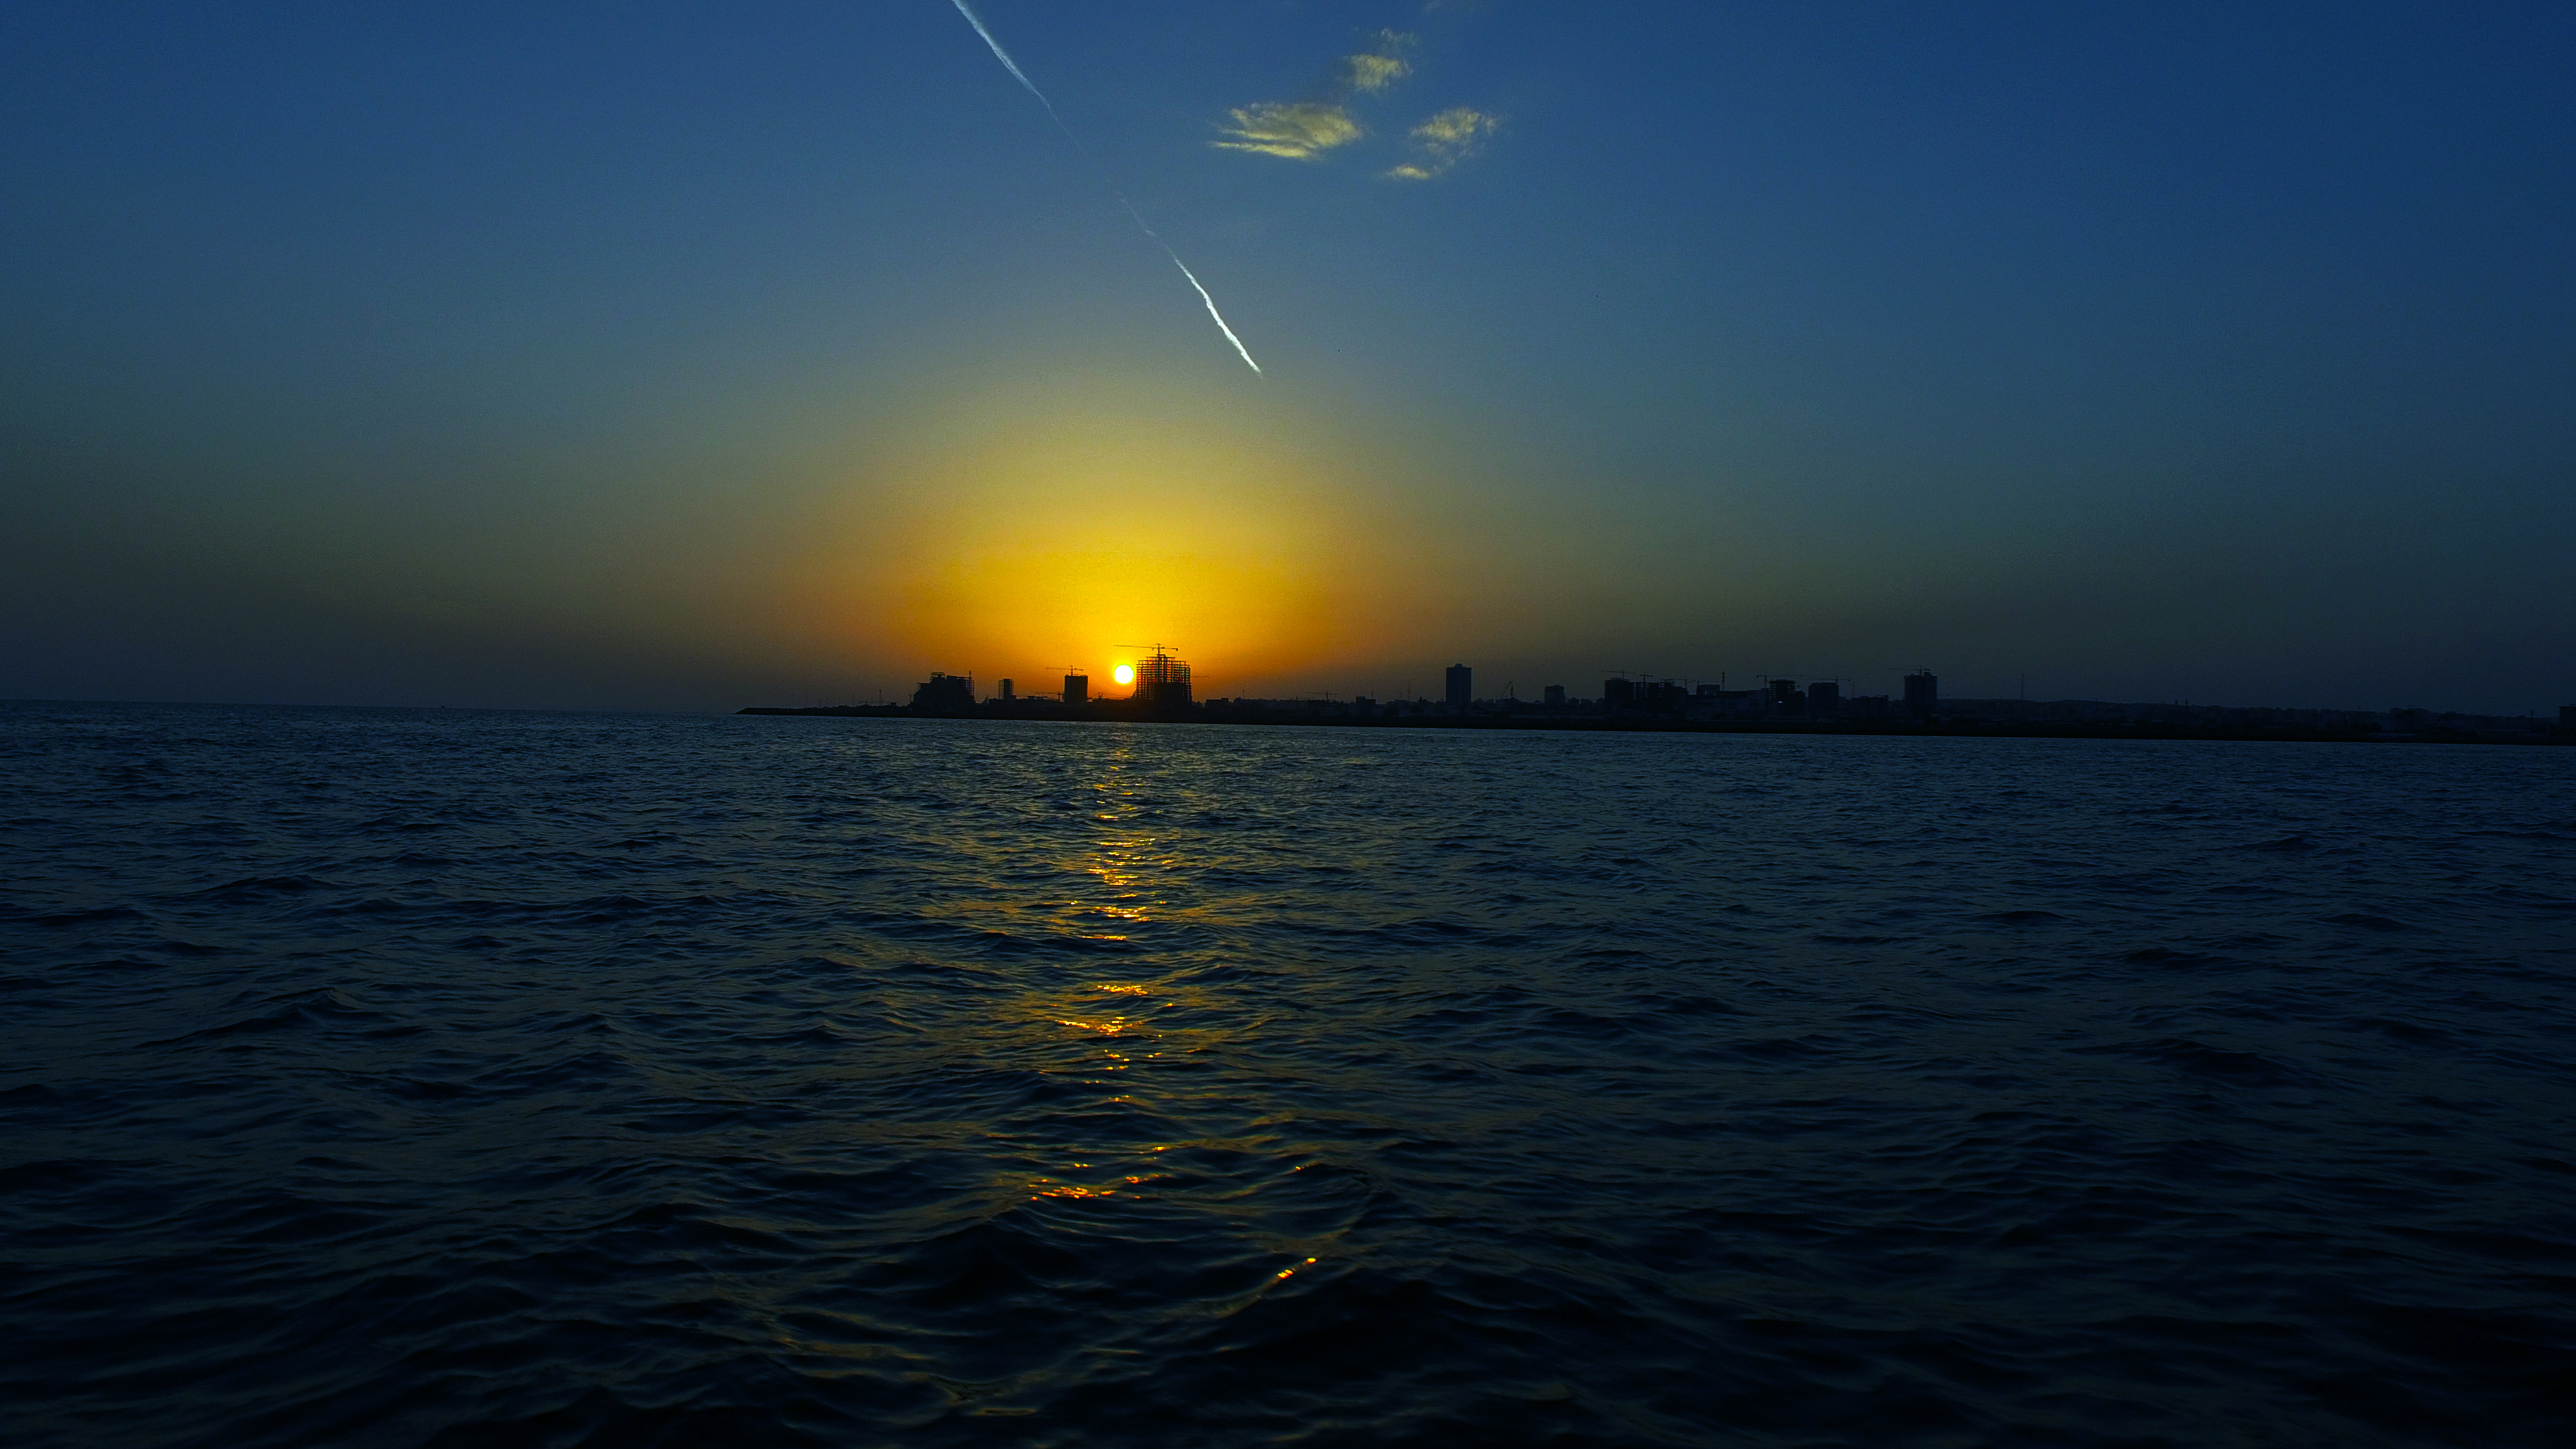
photo, sky, horizon, water, sea, ocean, sunset, sunrise, evening, cloud, calm, sound, morning, water resources, dusk, sun, afterglow, sunlight, reflection, vacation, dawn, night, coast, wave, lake, channel, city, tourism